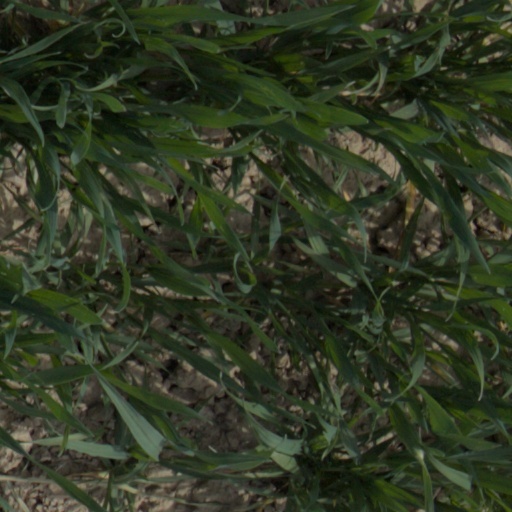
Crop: wheat